Tempo Beer Industries

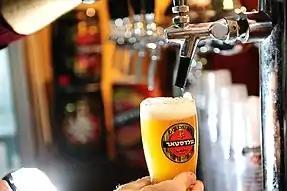
Goldstar beer

Tempo Beer Industries (Tempo) is Israel's largest brewer and the country's second-largest beverage company.